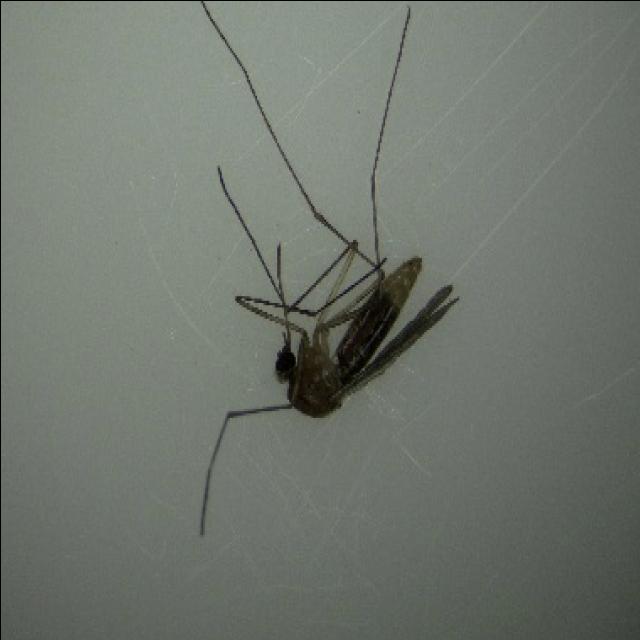
Species: culex_pipiens